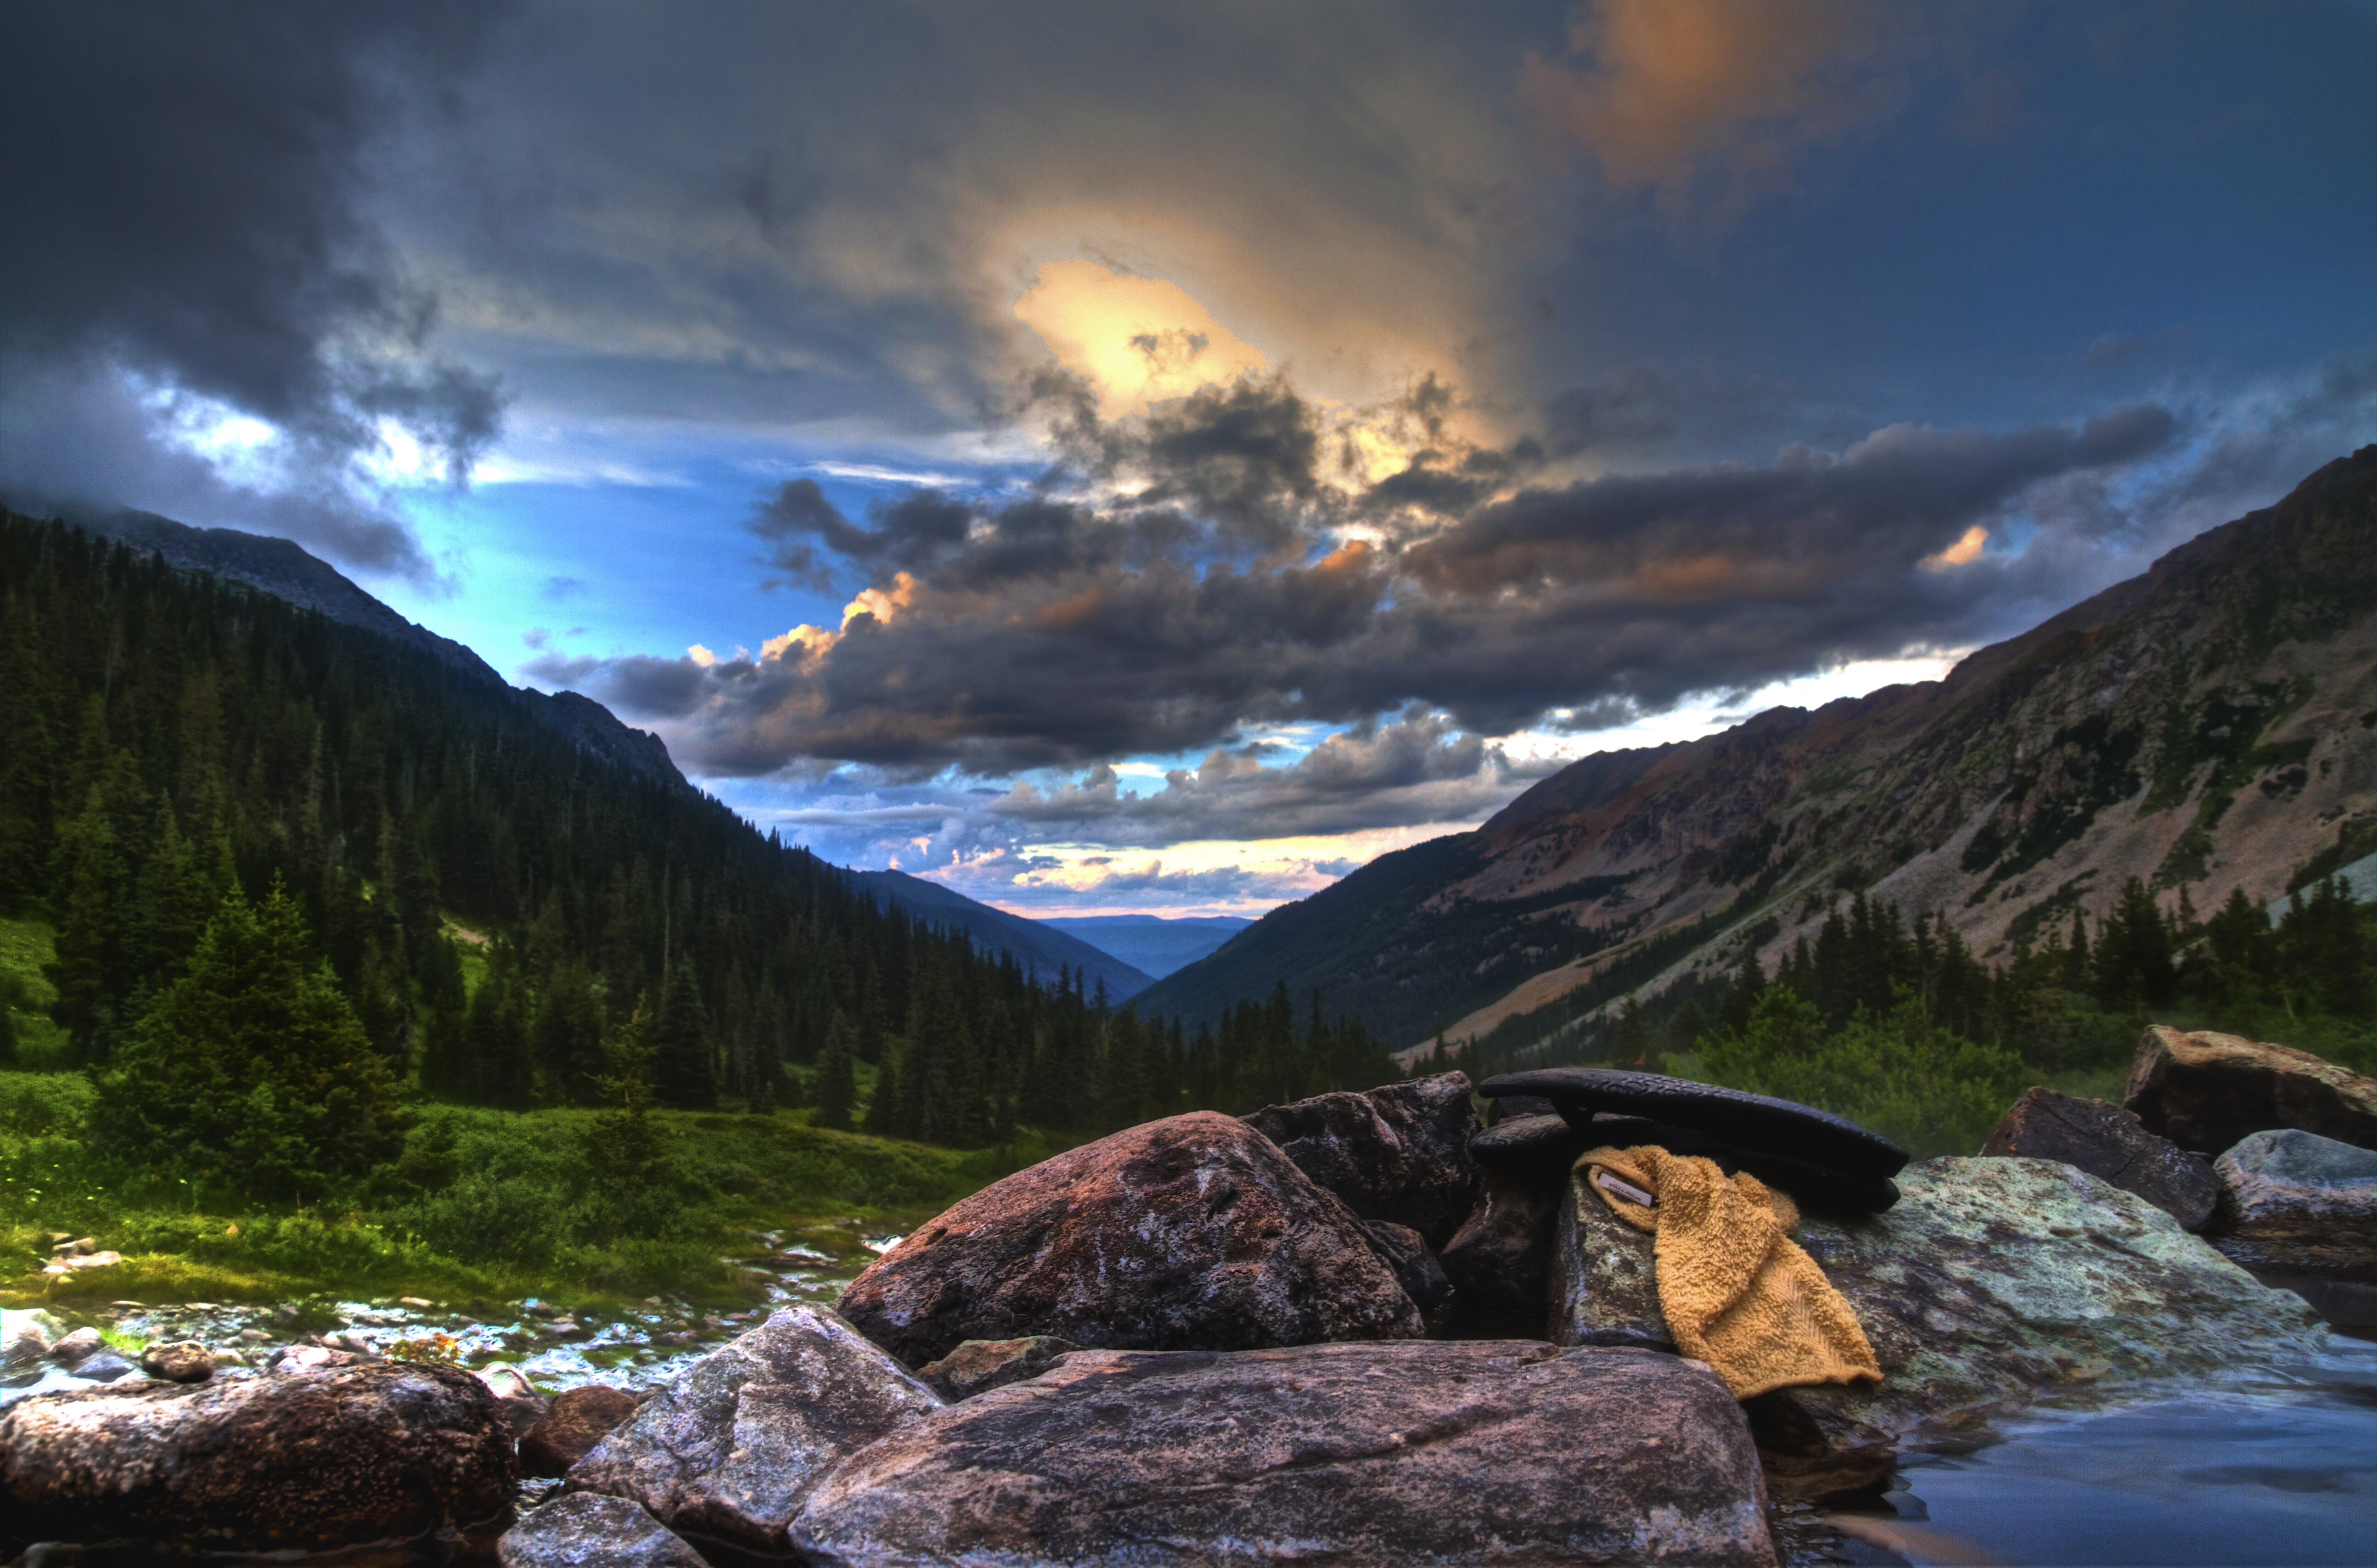
landscape, sea, water, nature, rock, wilderness, mountain, cloud, sky, sunset, hiking, lake, mountain range, pool, reflection, hike, canon, highland, rocks, eos, clouds, colorado, cool, alps, backpacking, hot, canon7d, springs, epic, 7d, tub, tamron1750, loch, conundrum, landform, geographical feature, mountainous landforms